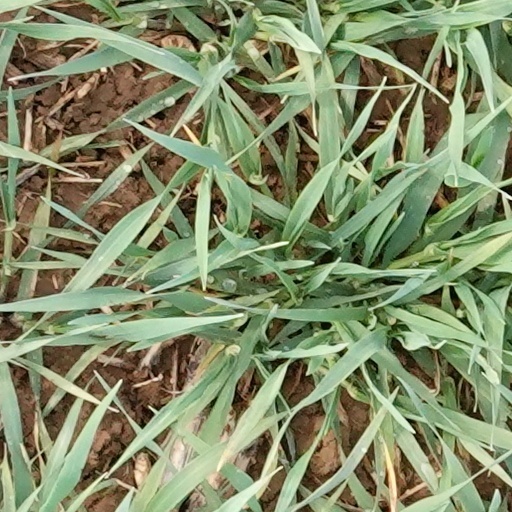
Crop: wheat